David Chellappa

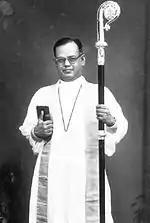
Bishop David Chellappa

The Rt Rev was born in Tanjore, Madras Presidency in 1905. He completed his schooling from St John's High School, Palayamkotta and Bishop Cotton Boys' School, Bangalore. He studied English literature at Madras Christian College and theology at St Augustine's college in Canterbury. Chellappa received a Master of Arts degree from Durham University in 1954.